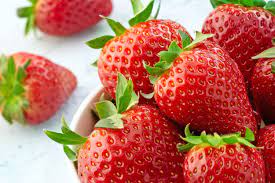
Label: Strawberry